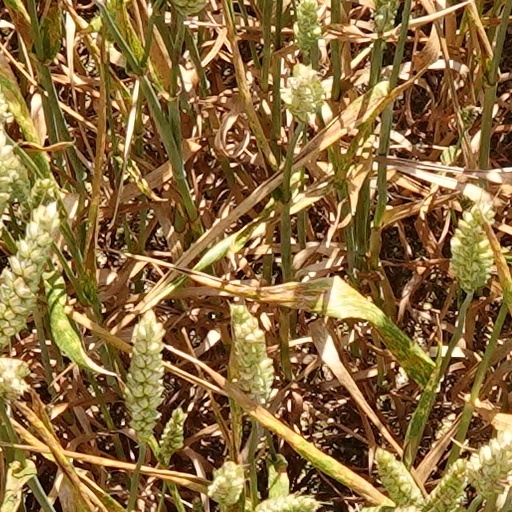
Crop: wheat